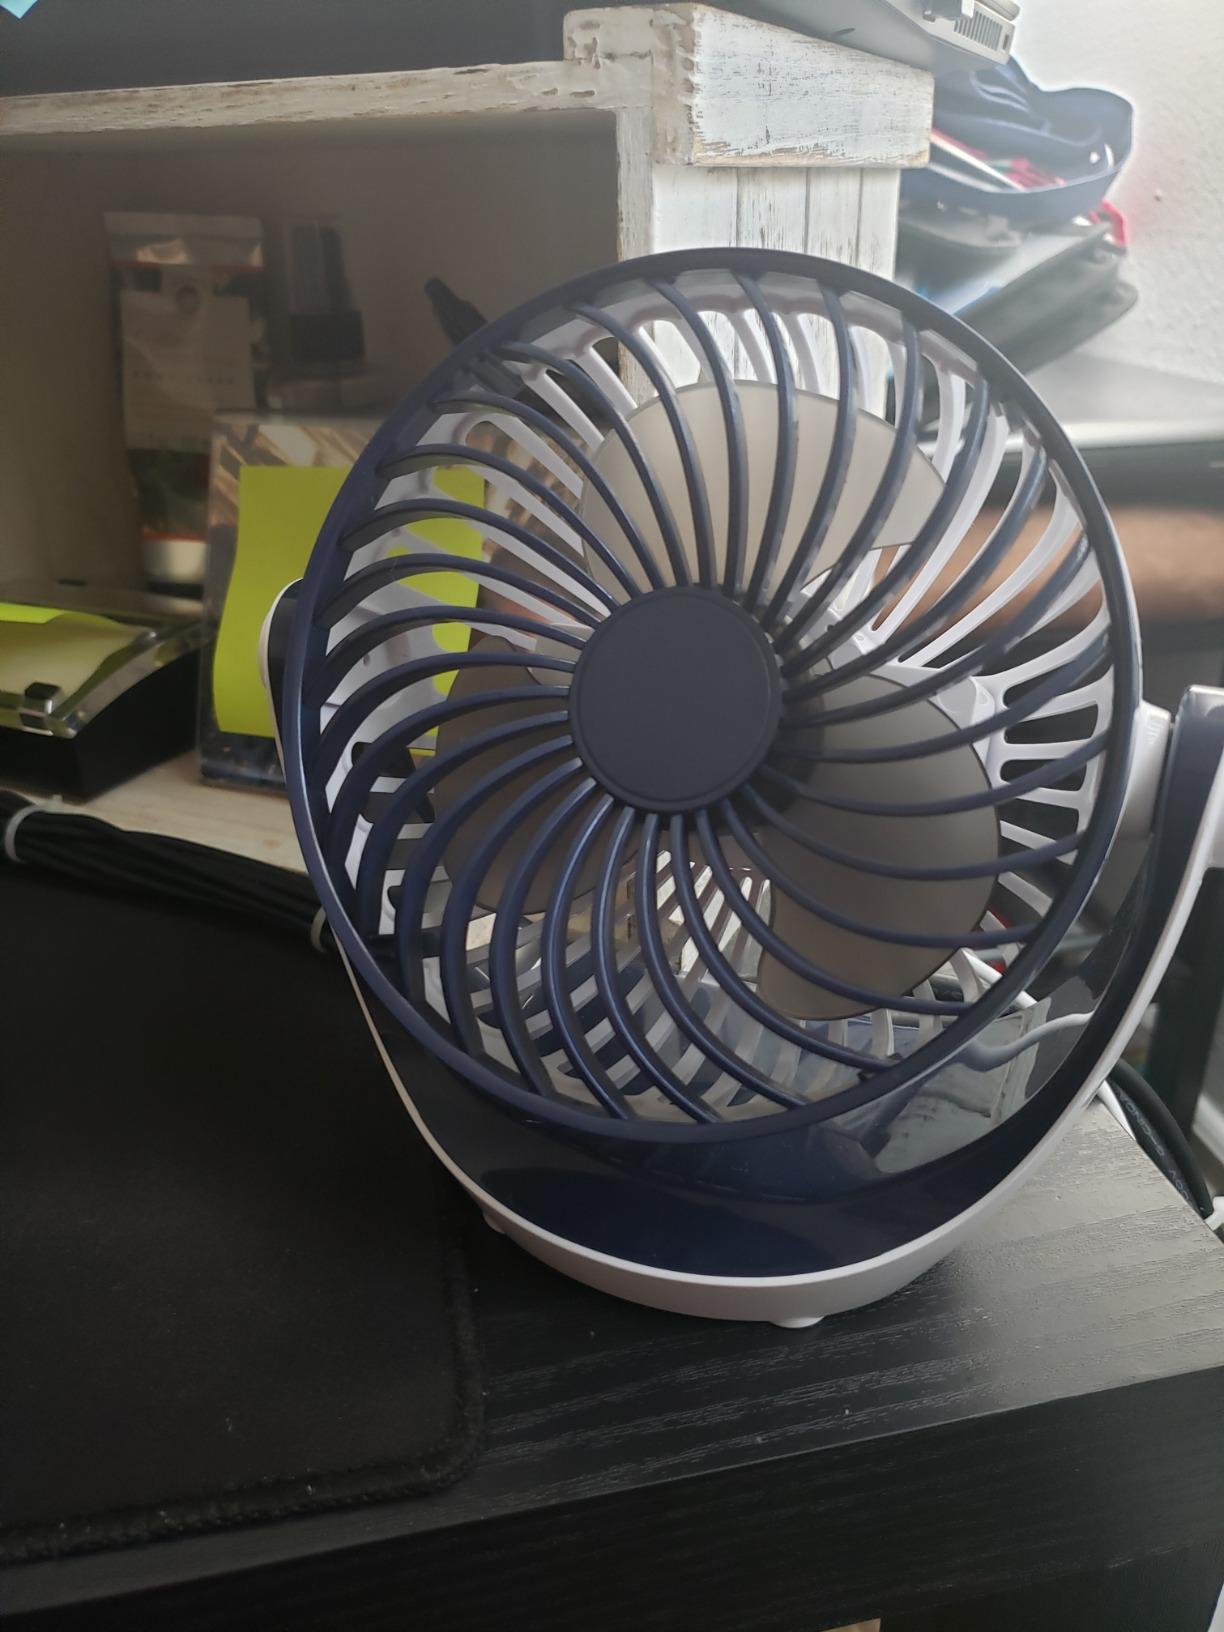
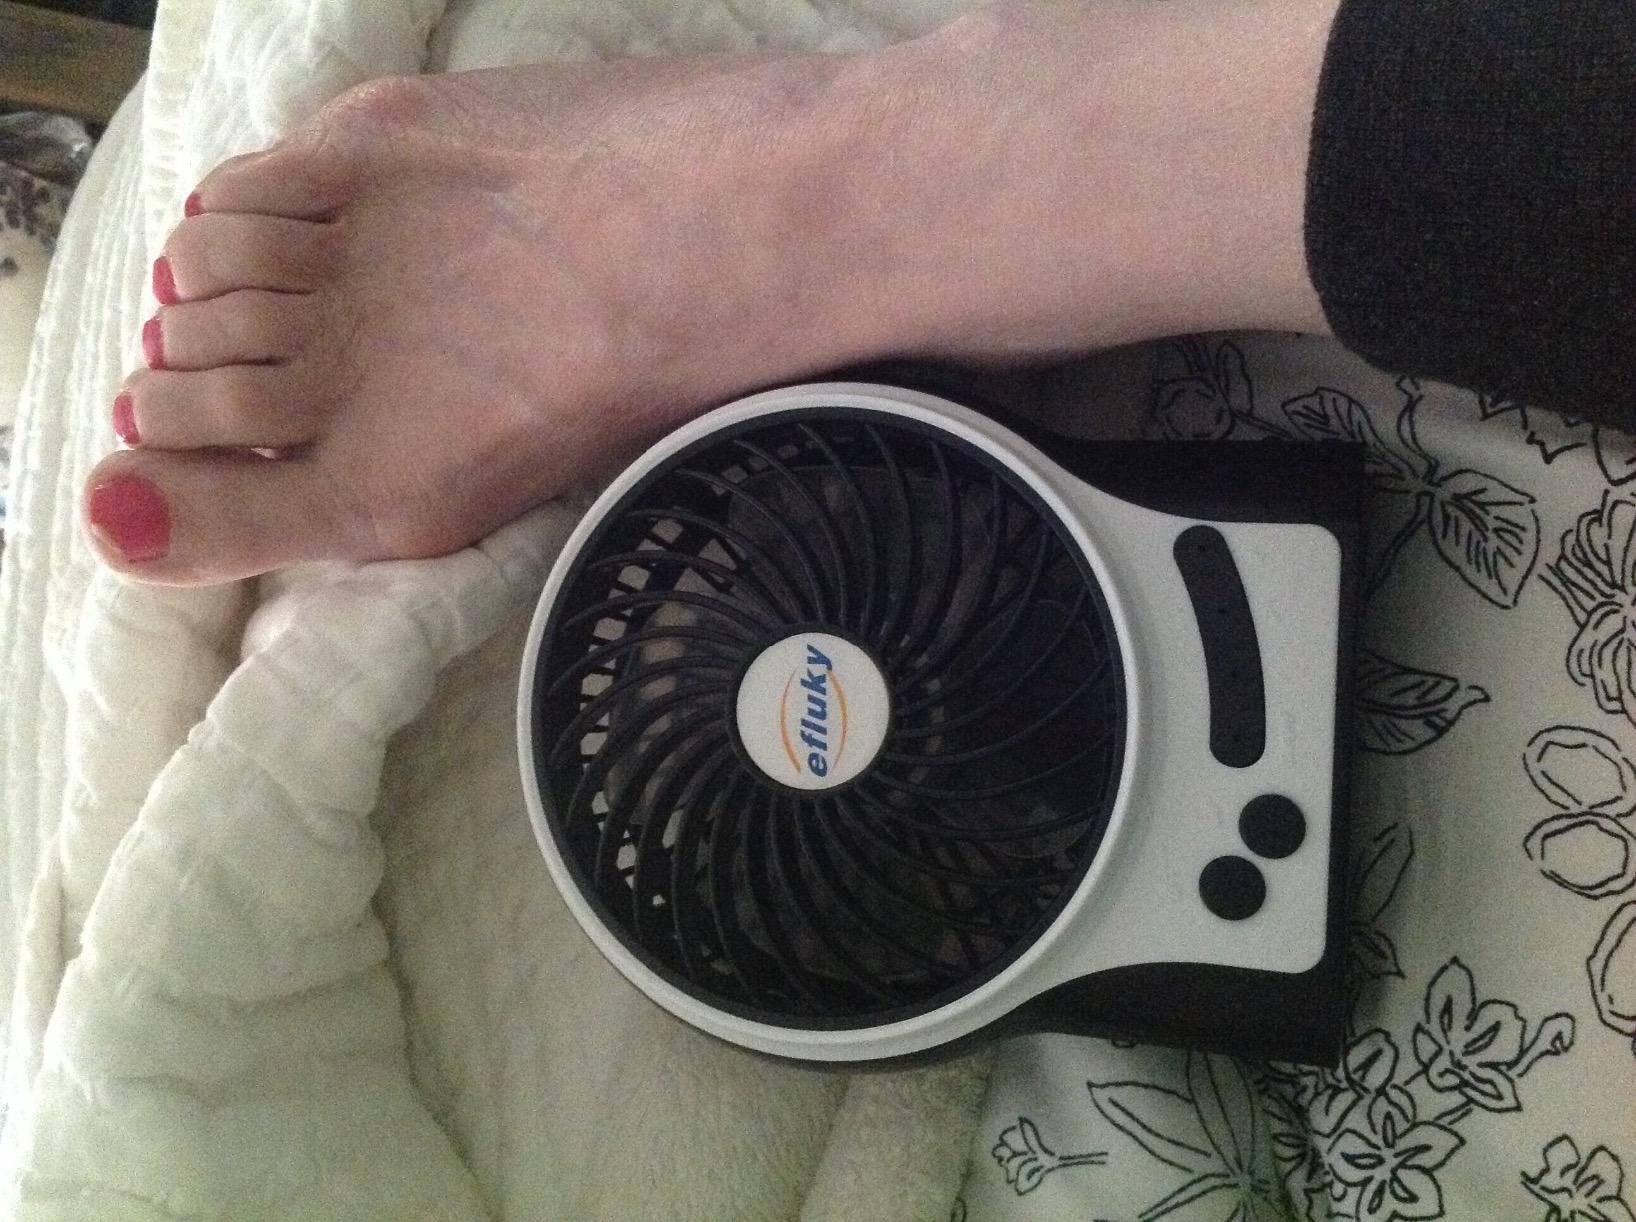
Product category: fan
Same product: no